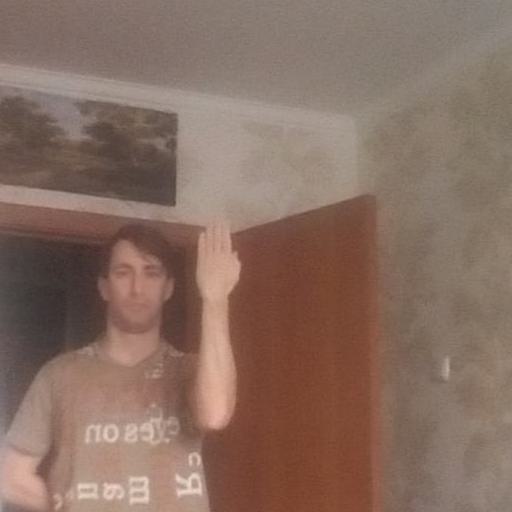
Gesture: stop_inverted